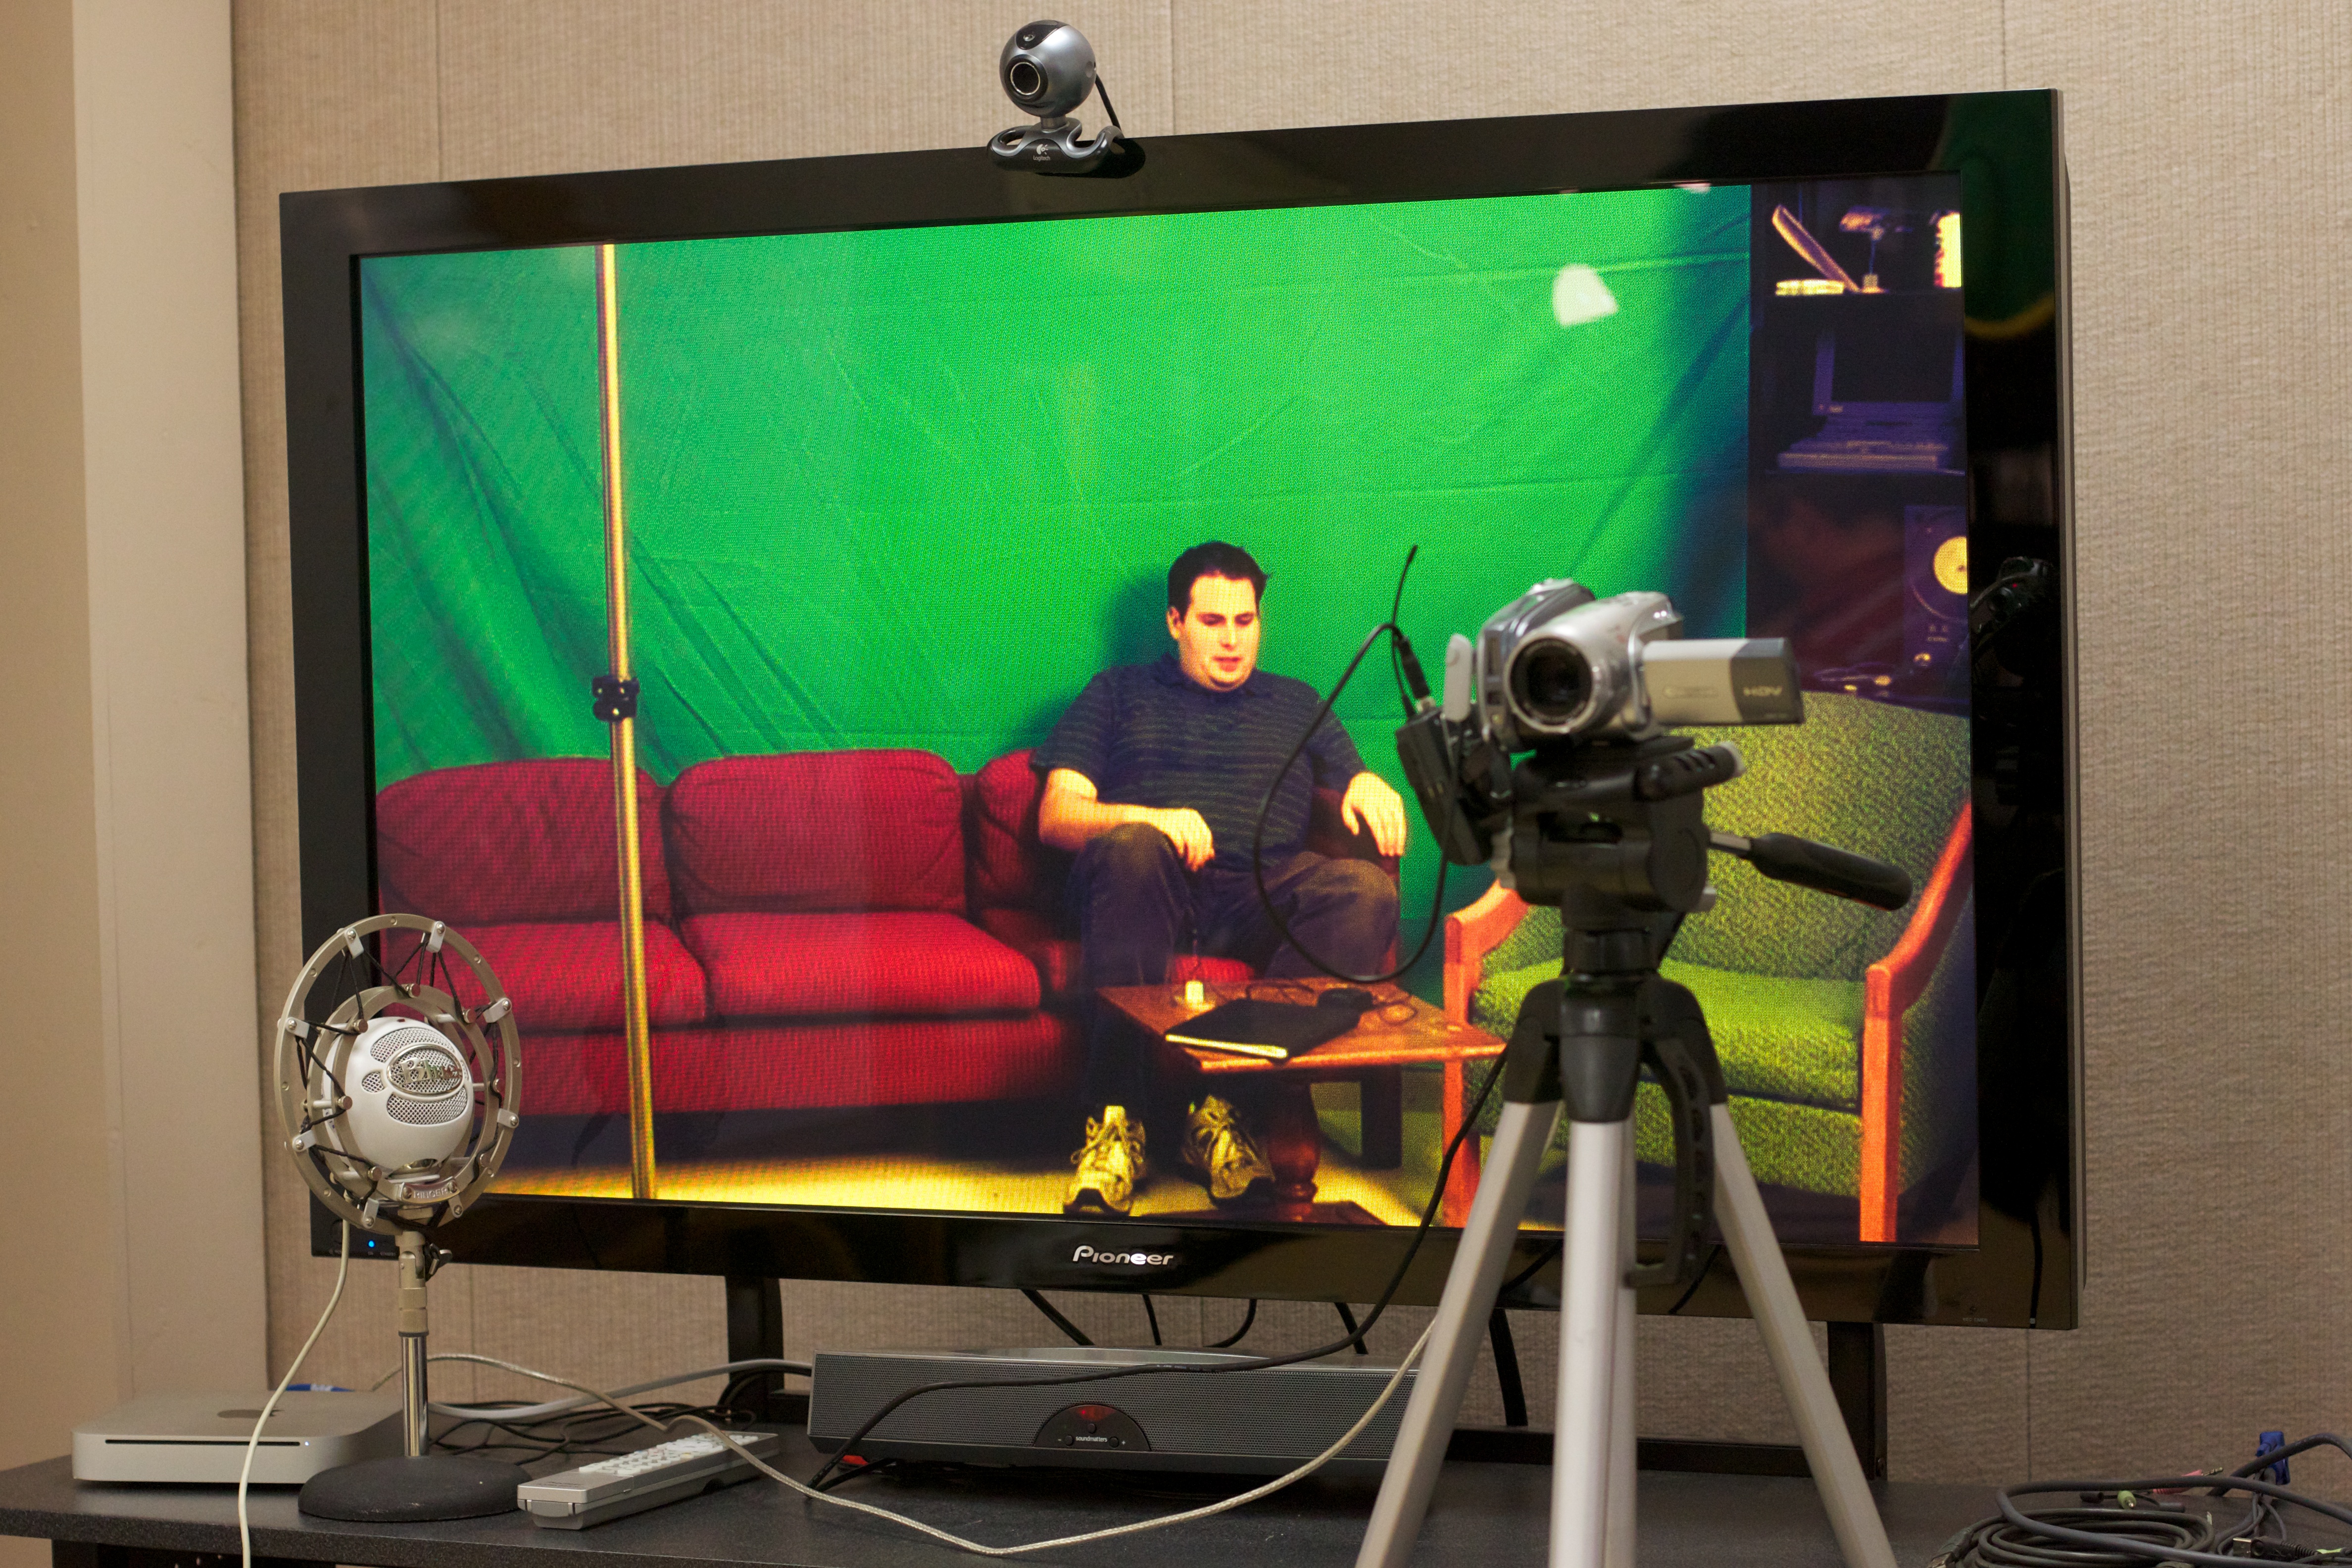
room, odyssey, display window, display device